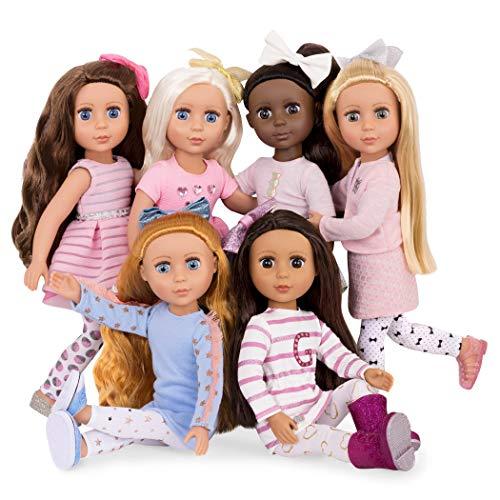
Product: Glitter Girls Dolls by Battat - Fifer 14" Posable Fashion Doll - Dolls For Girls Age 3 & Up
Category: Toys & Games | Dolls & Accessories | Dolls
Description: Collect them all Discover all of your favorite Glitter Girls dolls, outfits, clothes, and accessories including the equestrian collection with 14-inch horses and stable.
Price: $20.95
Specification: ProductDimensions:5x3x14inches|ItemWeight:1pounds|ShippingWeight:1.55pounds(Viewshippingratesandpolicies)|DomesticShipping:ItemcanbeshippedwithinU.S.|InternationalShipping:ThisitemcanbeshippedtoselectcountriesoutsideoftheU.S.LearnMore|ASIN:B07BQ9XWVD|Itemmodelnumber:GG51055Z|Manufacturerrecommendedage:36months-8years